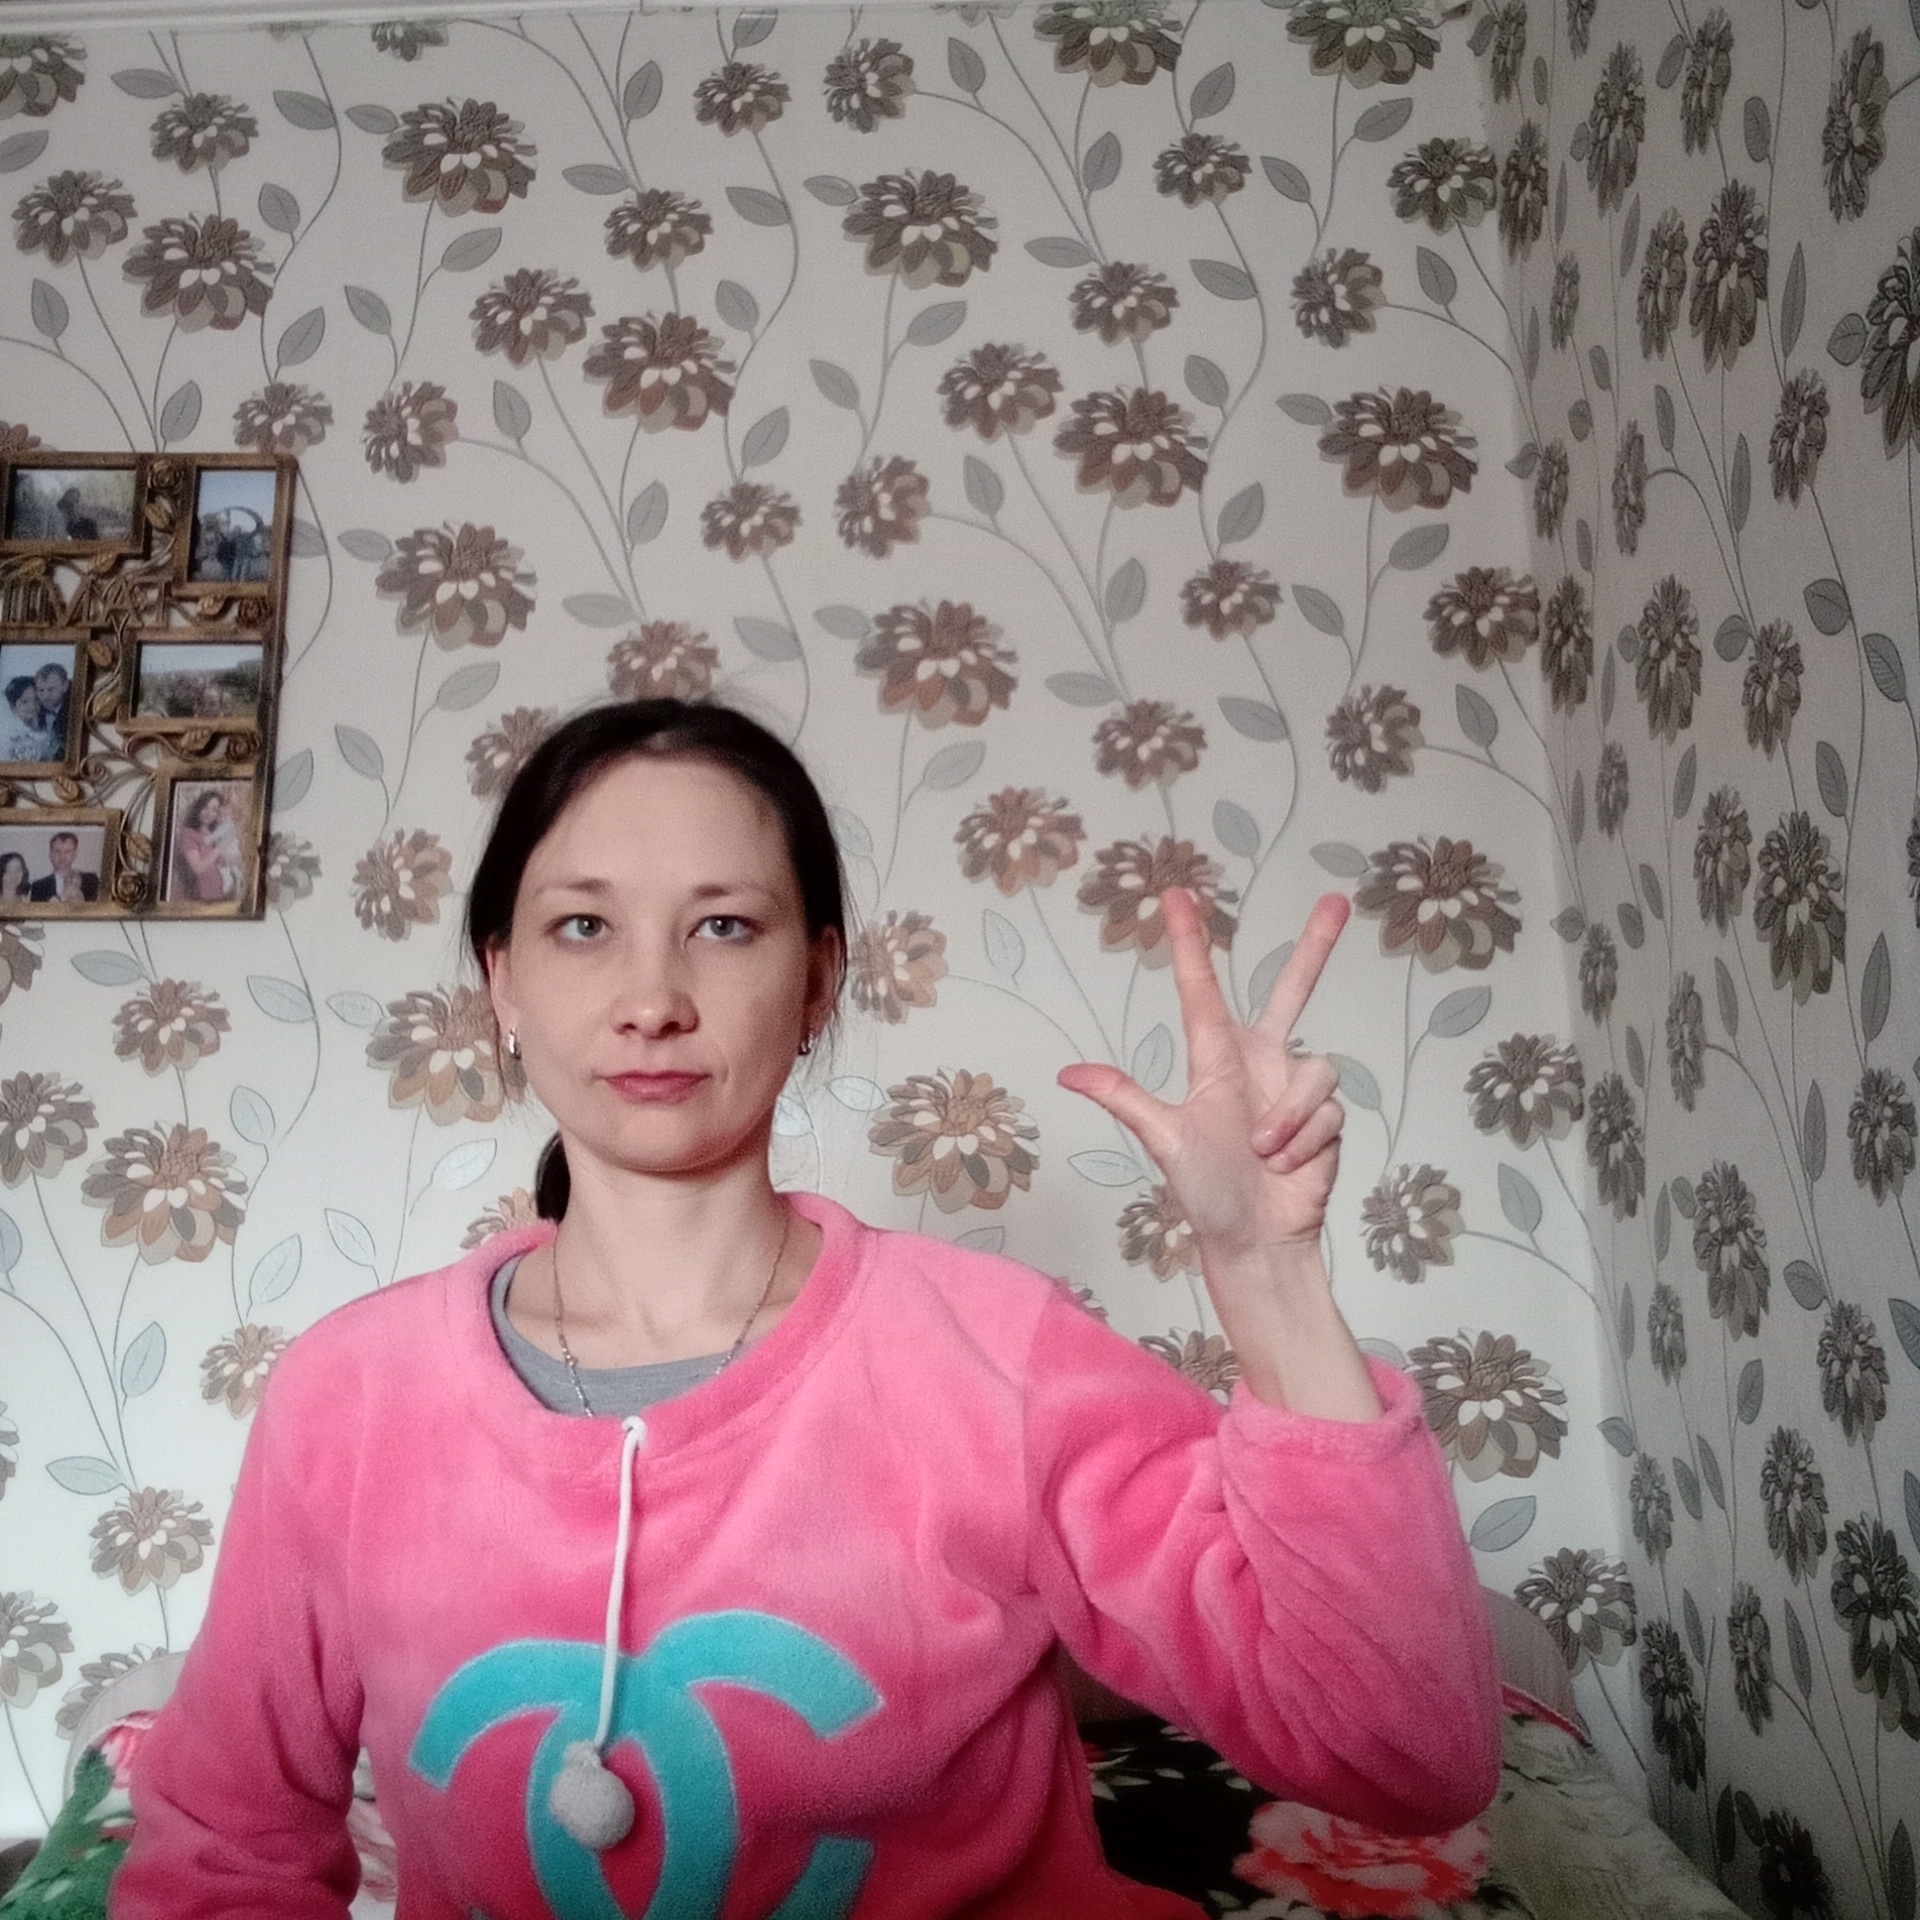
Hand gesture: three2